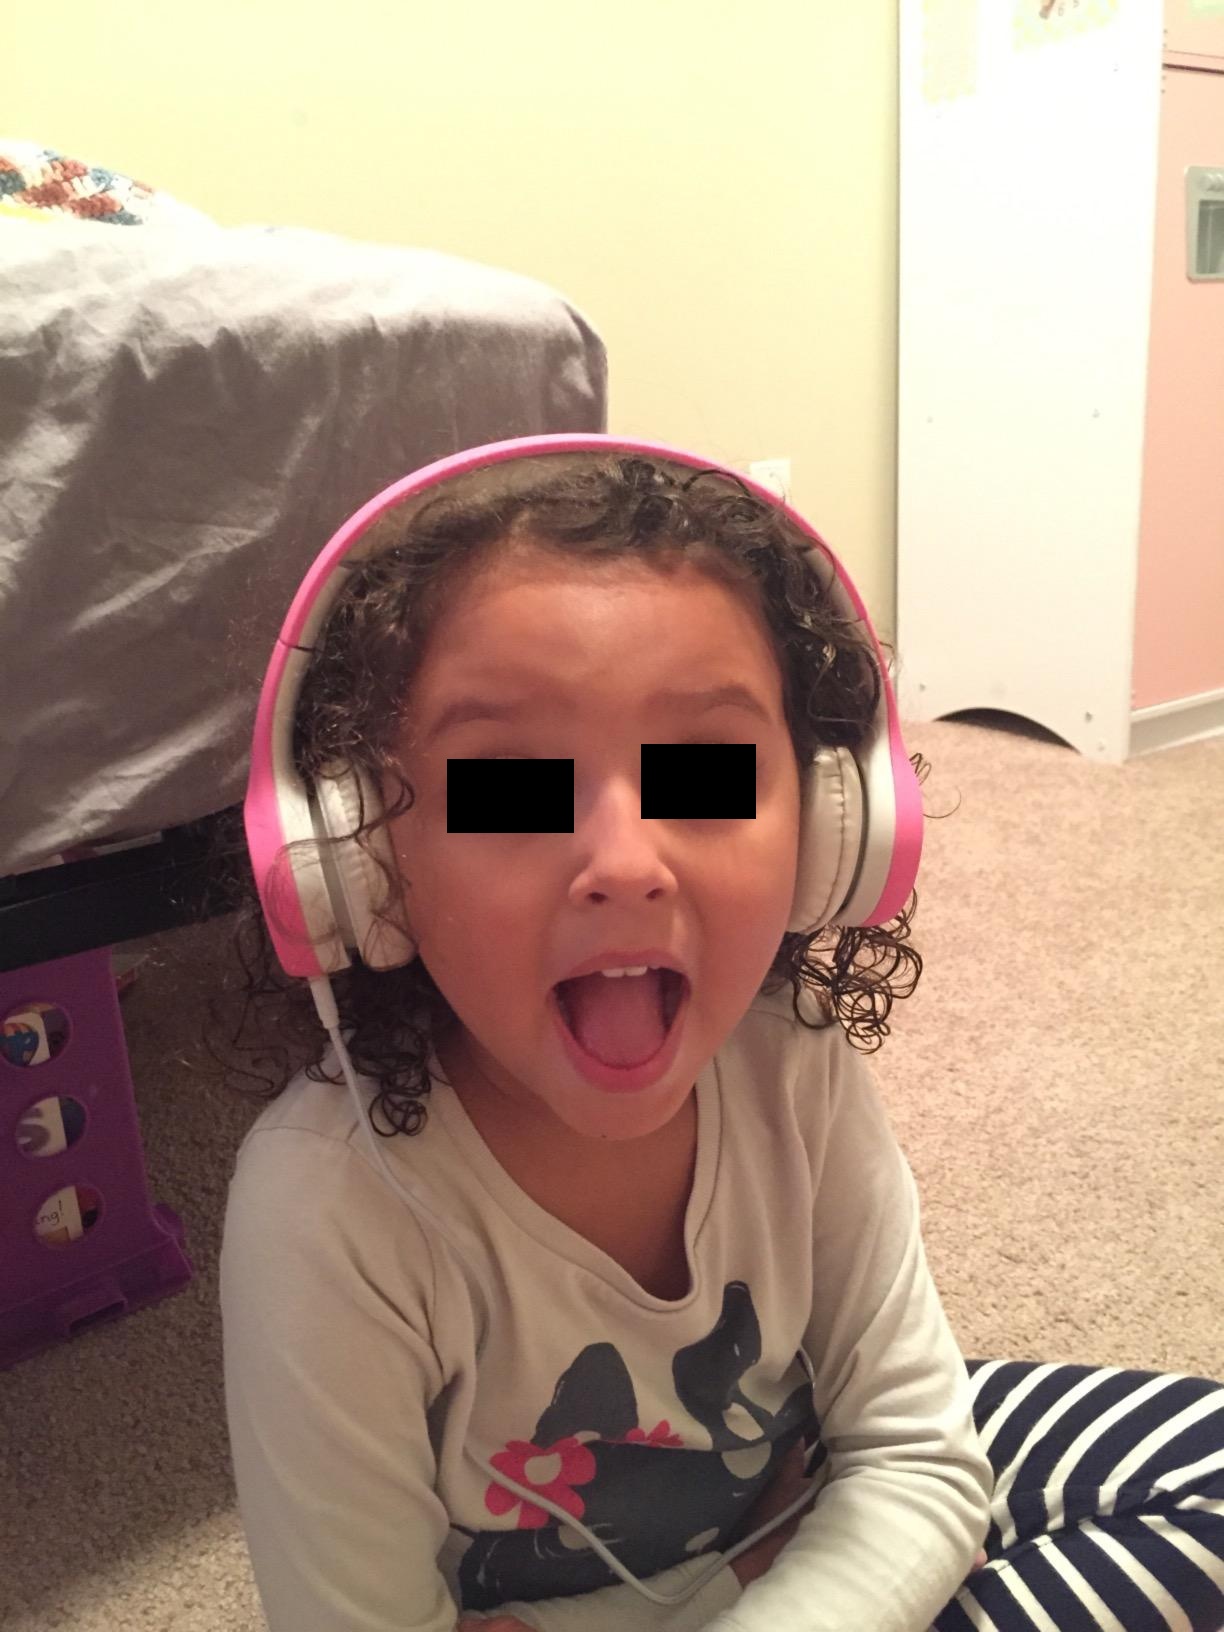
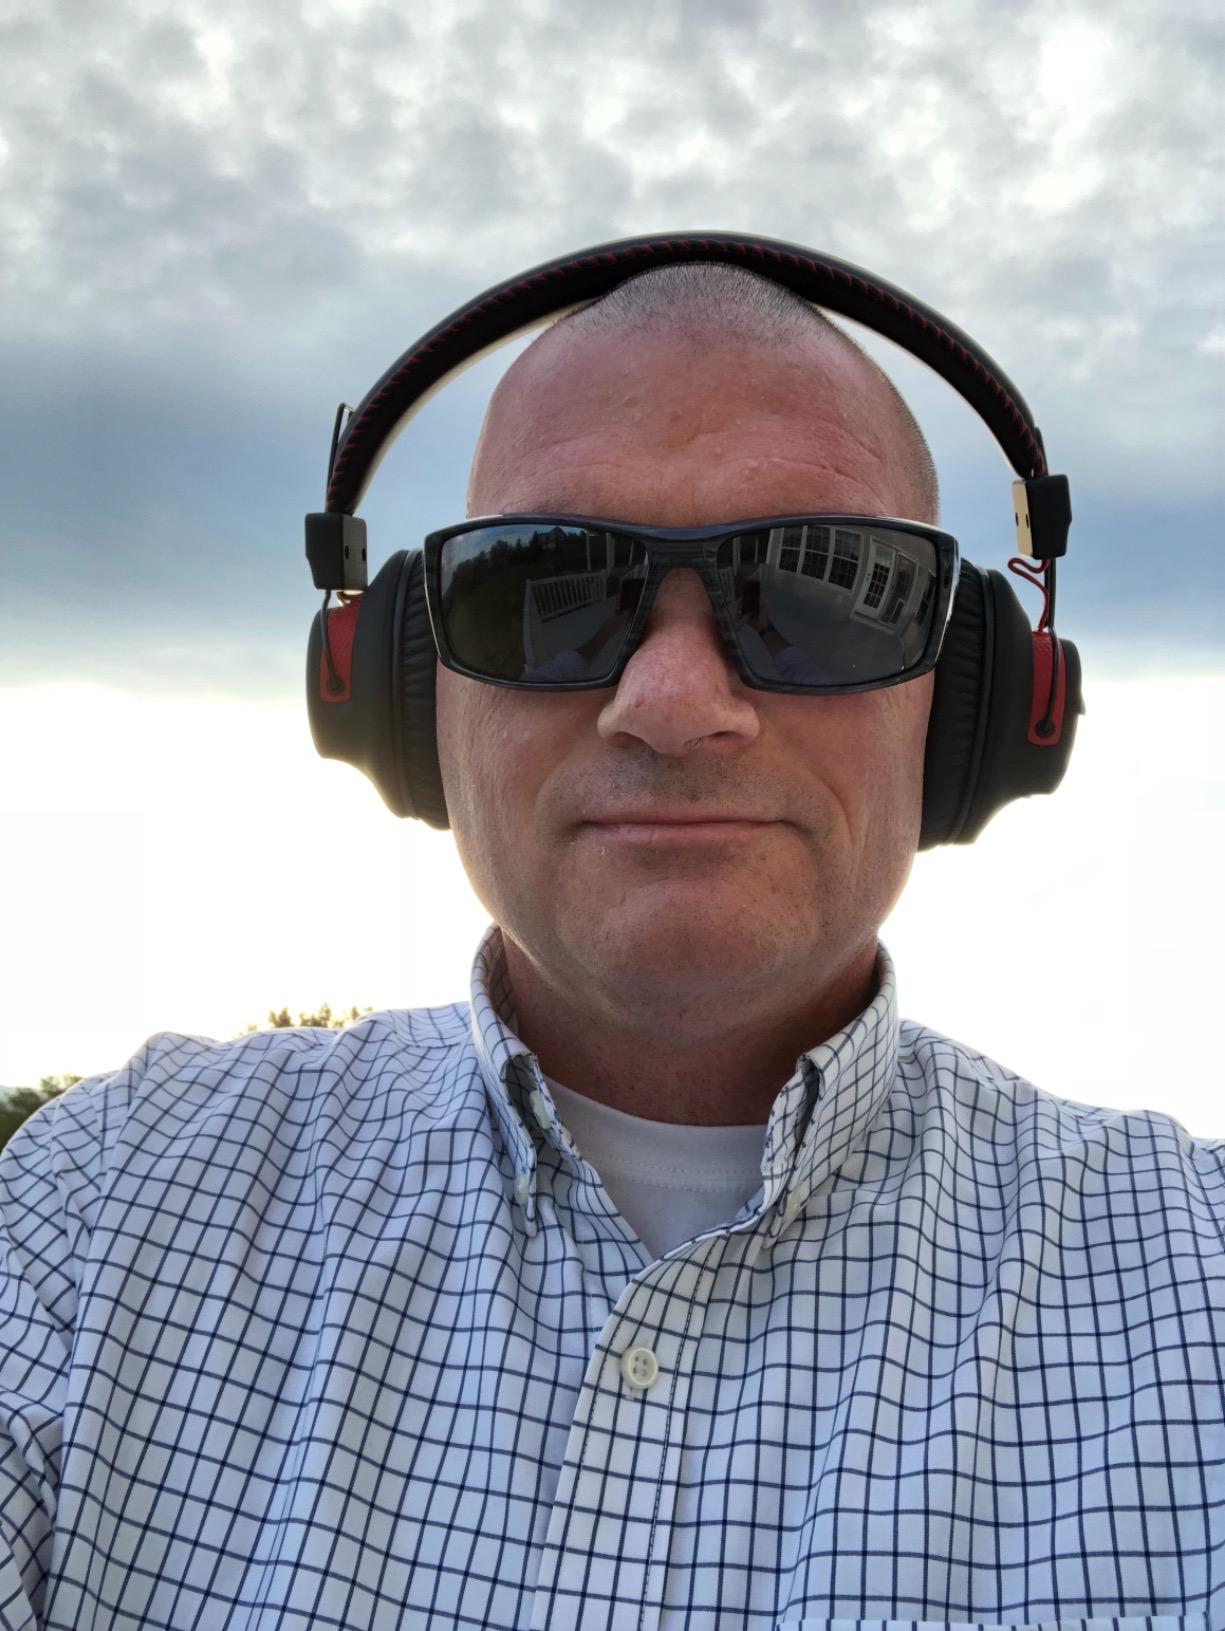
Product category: headphones
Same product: no